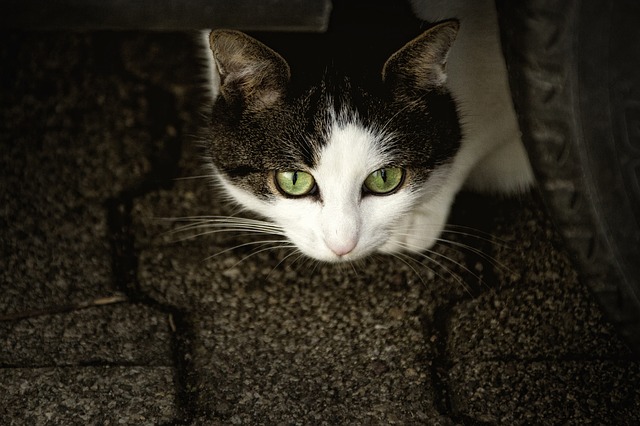
Label: gatto